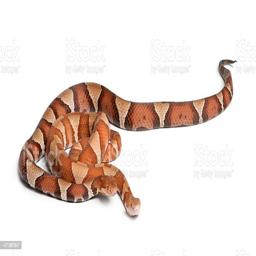
Animal: snakes